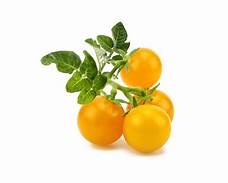
Label: tomato